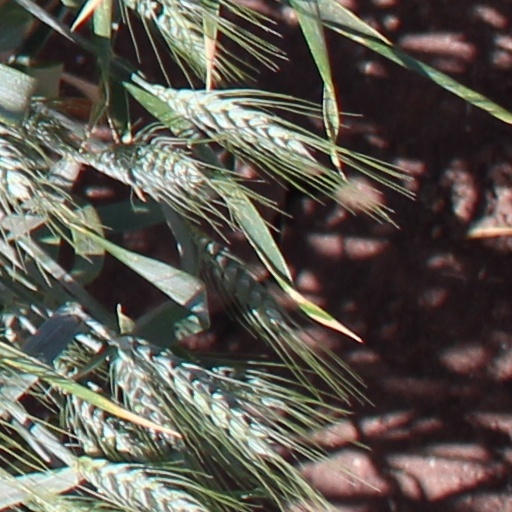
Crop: wheat